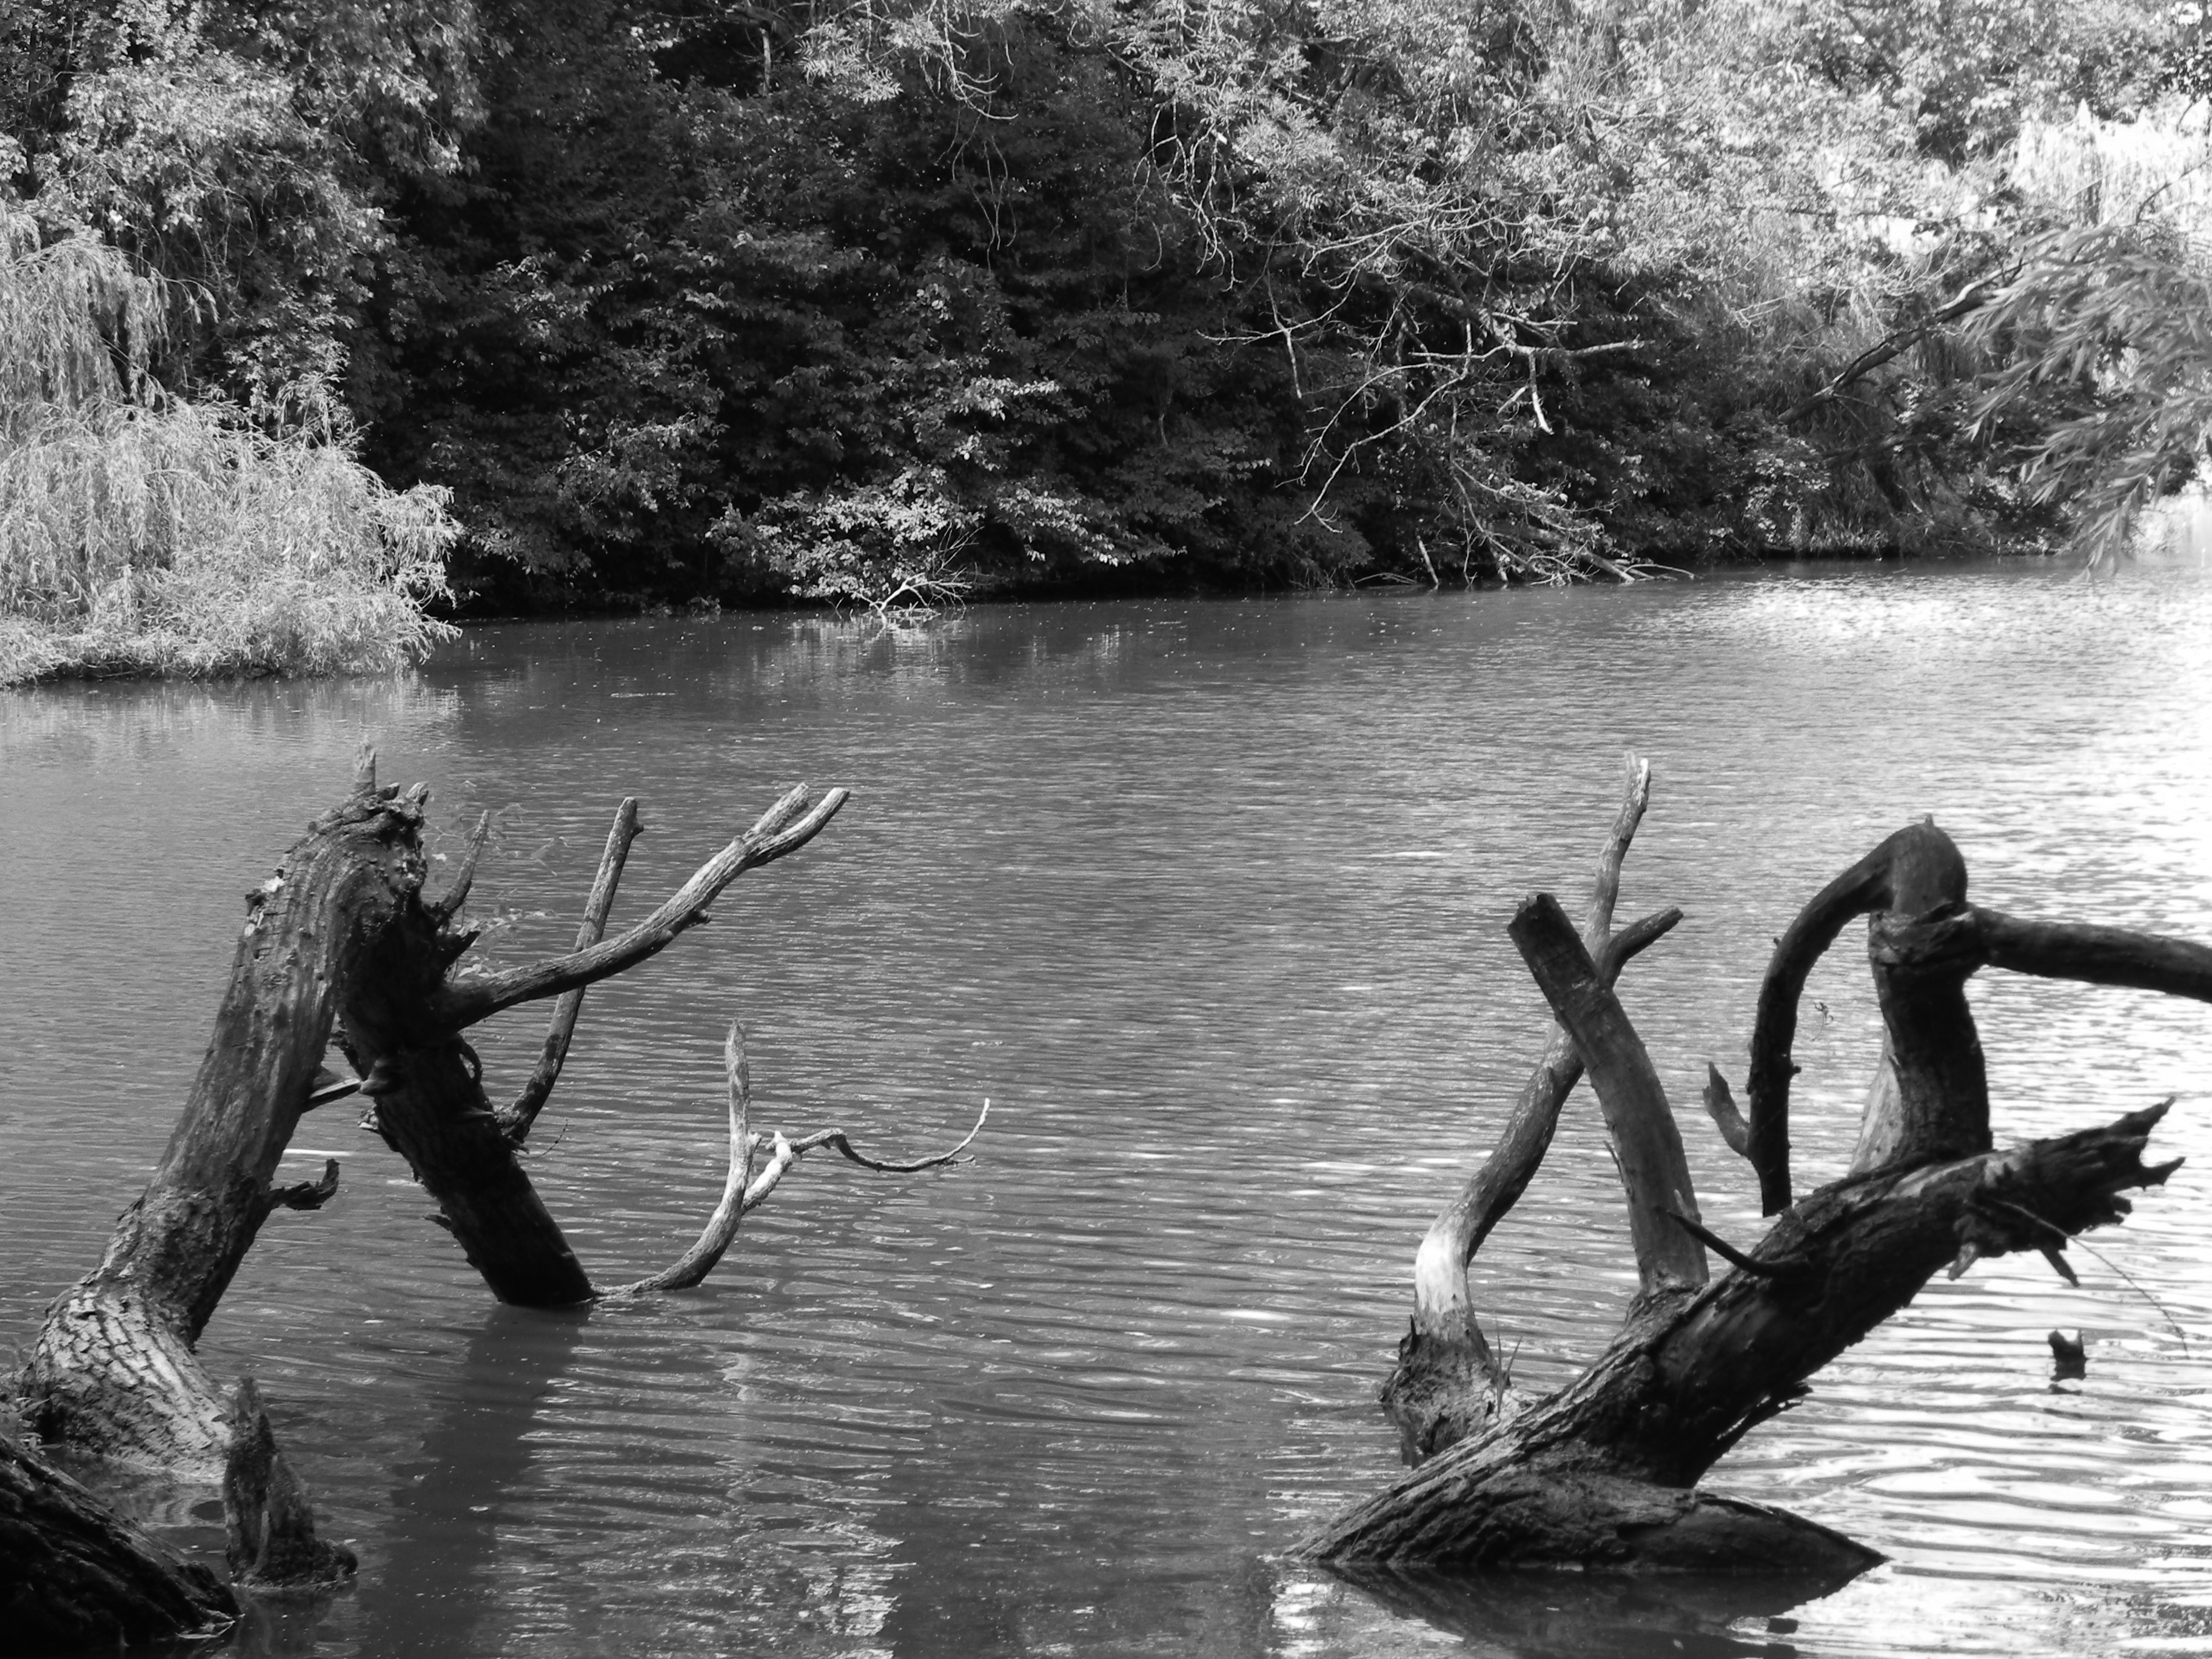
water, black and white, wood, wet, river, paddle, monochrome, trees, bank, boating, black and white photo, monochrome photography, watercraft rowing, recreational fishing, bach root